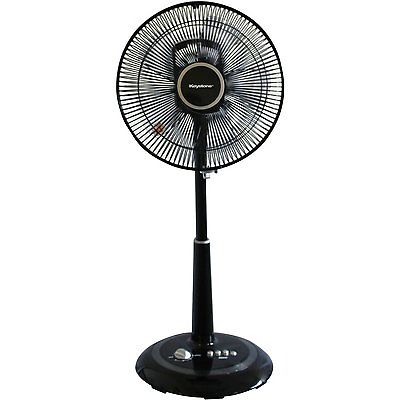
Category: fan